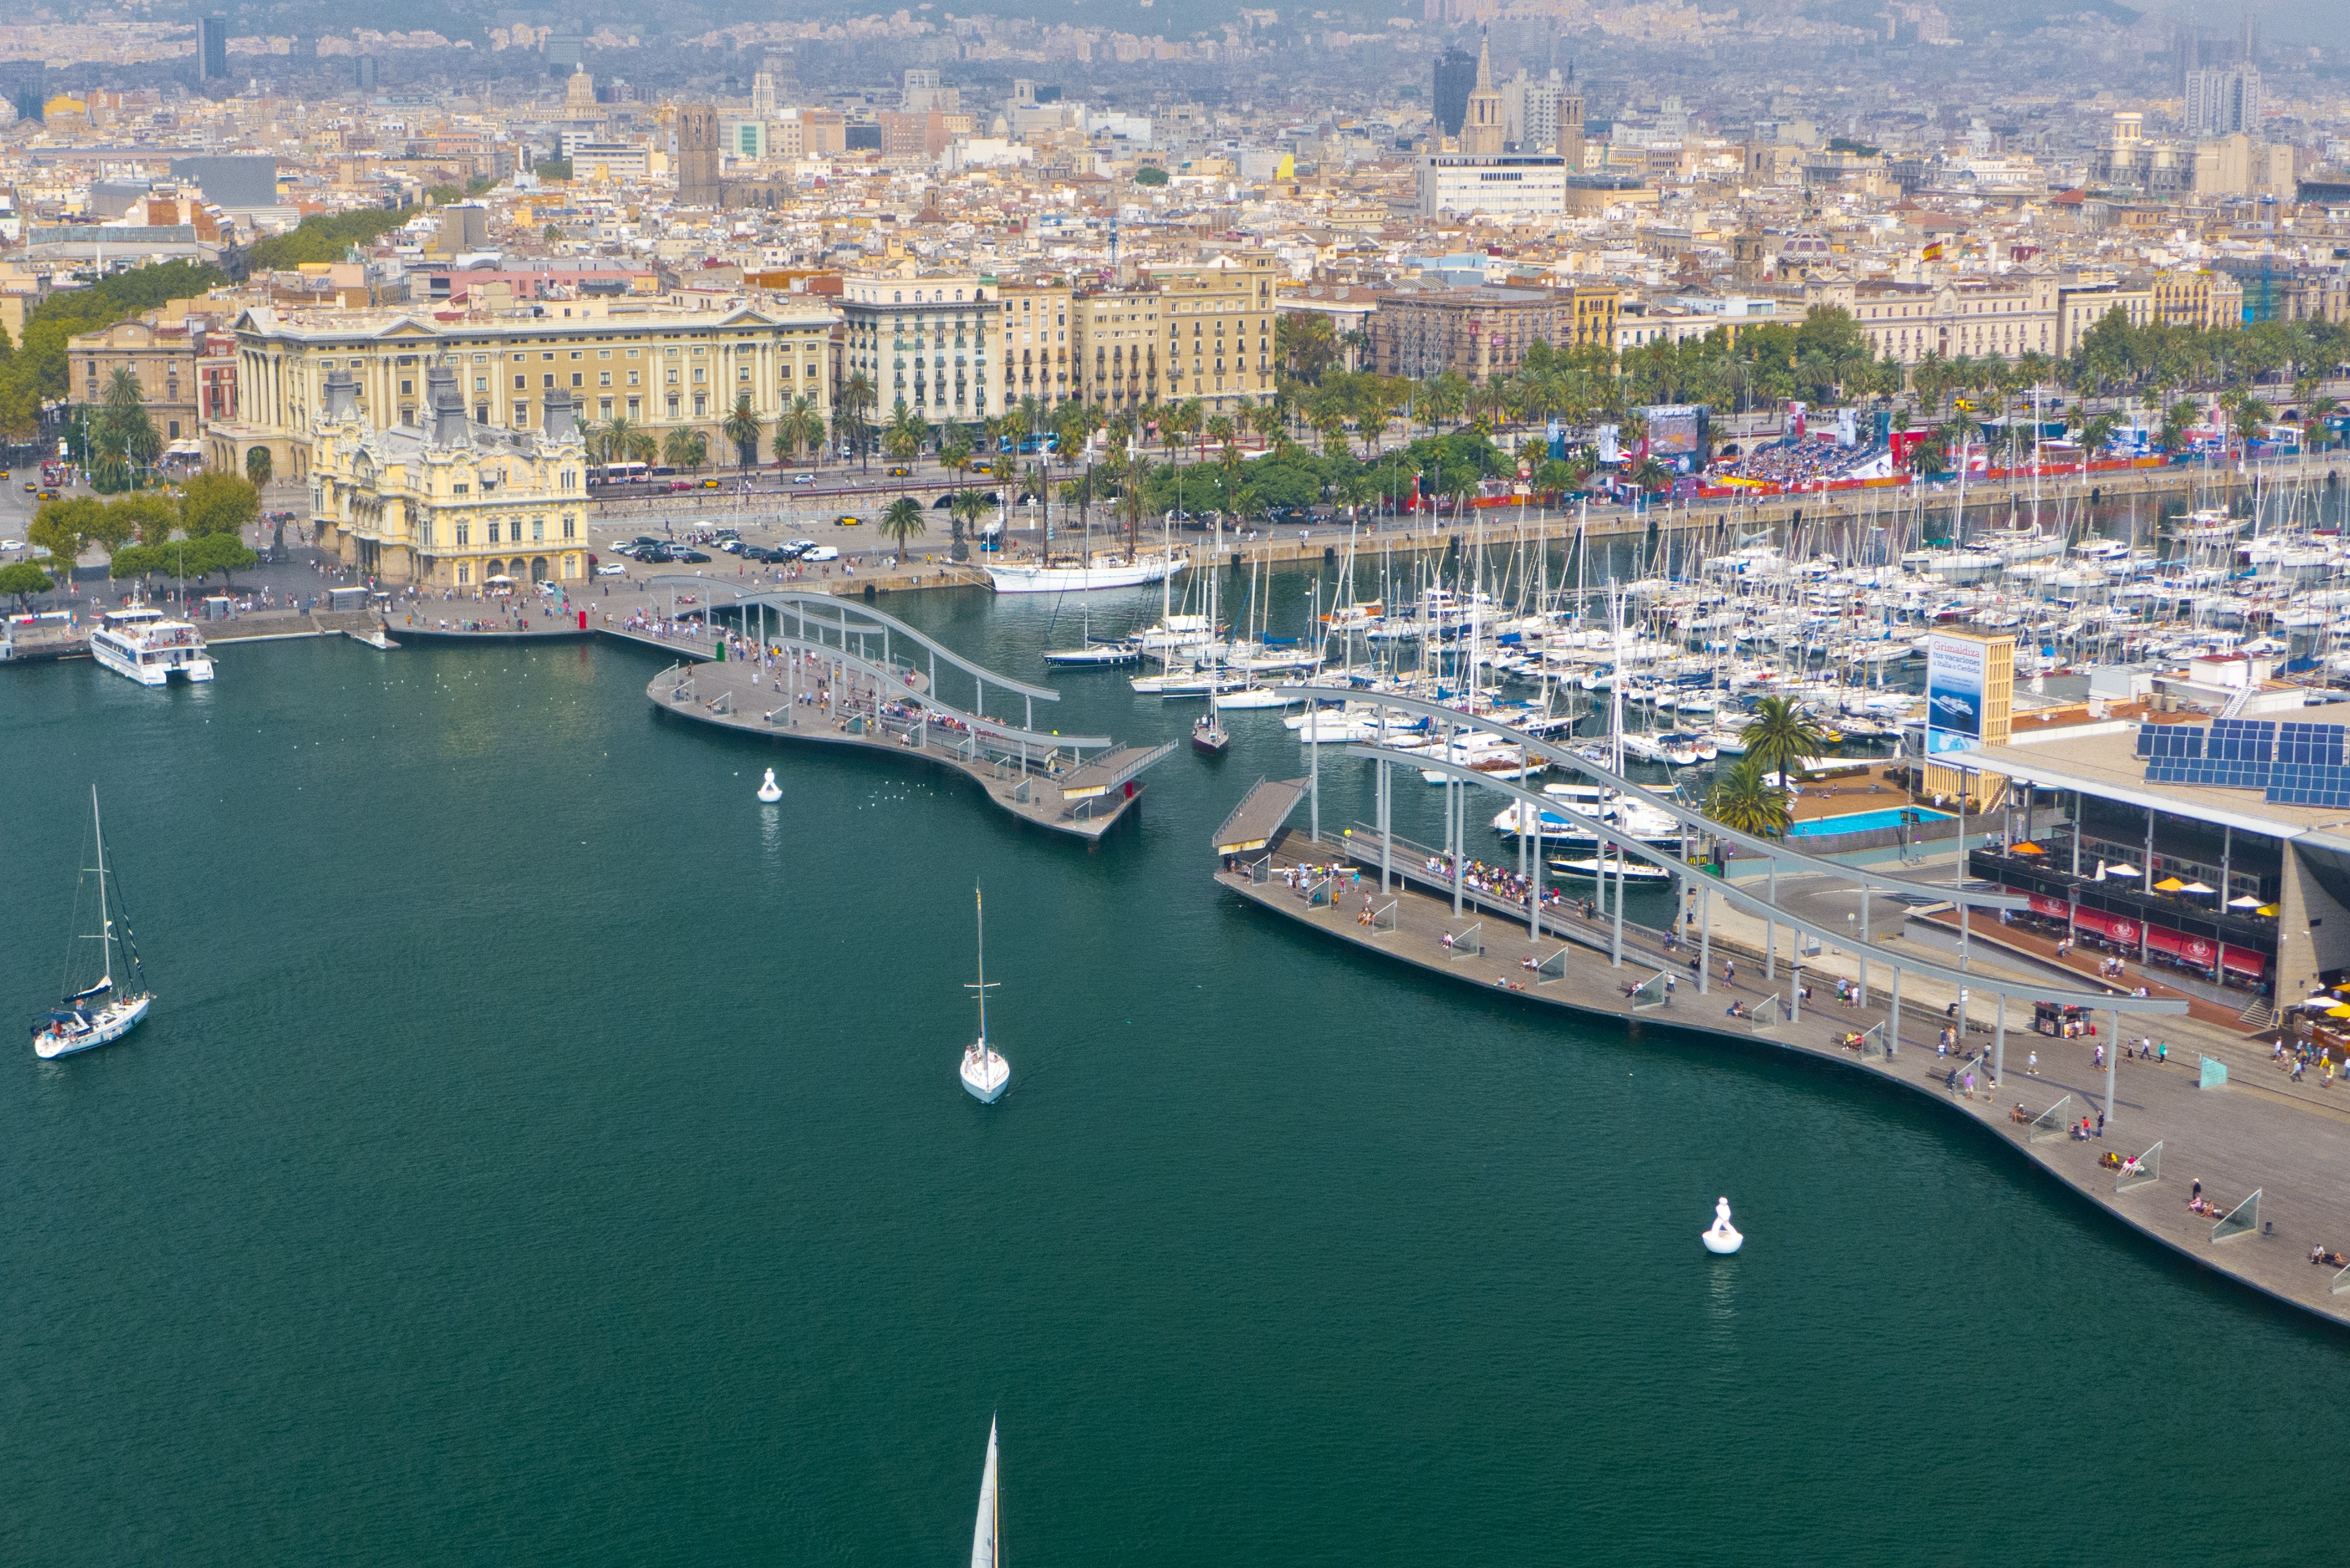
sea, coast, dock, skyline, city, ship, monument, cityscape, vehicle, bay, harbor, marina, port, tourism, sailboat, barcelona, waterway, ferry, spain, infrastructure, channel, spanish, sailboats, monuments, bird's eye view, aerial photography, the pedestrian area